Death and state funeral of Joseph Stalin

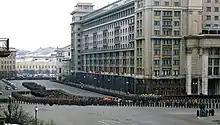
Stalin's funeral procession on Okhotny Ryad

Joseph Stalin, second leader of the Soviet Union, died on 5 March 1953 at his Kuntsevo Dacha after suffering a stroke, at age 74. He was given a state funeral in Moscow on 9 March, with four days of national mourning declared. On the day of the funeral, of the hundreds of thousands of Soviet citizens visiting the capital to pay their respects, at least 109 were later acknowledged to have died in a crowd crush.